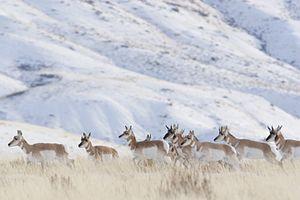
Antilocapra americana est la seule espèce du genre Antilocapra, et également la seule représentante actuelle de la famille des antilocapridés. Elle est appelée Antilope d'Amérique ou Antilocapre en français ou appelé également pronghorn. Ce mammifère vit dans la partie ouest de l'Amérique du Nord, dans des milieux très divers.